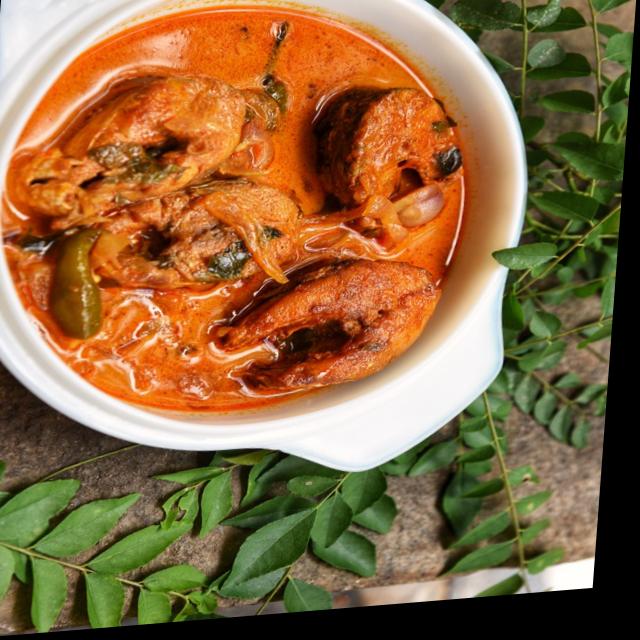
Dish: fish_curry